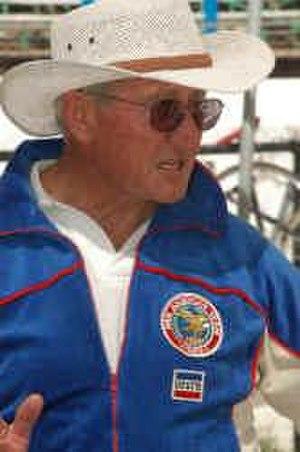
Edward Borysewicz, appelé Eddie Borysewicz, est un coureur cycliste et entraîneur. Né en Pologne, il y est coureur puis entraîneur. Il immigre aux États-Unis à l'occasion des Jeux olympiques d'été de 1976. Il y devient entraîneur de l'équipe nationale de 1977 à 1987. Sous sa direction, les coureurs américains obtiennent neuf médailles aux Jeux olympiques de Los Angeles en 1984. Un tiers des coureurs de l'équipe américaine, dont quatre médaillés, subissent à cette occasion des perfusions sanguines, pratique de dopage sanguin non encore interdite à cette époque. En 1988, il crée une équipe amateur, sponsorisée par Montgomery Securities à partir de 1988 et qui devient en 1996 l'équipe professionnelle US Postal. Lance Armstrong, membre de l'équipe de 1990 à 1992, y revient en 1997, après le départ de Borysewicz, et gagne avec elle sept Tours de France de 1999 à 2005.